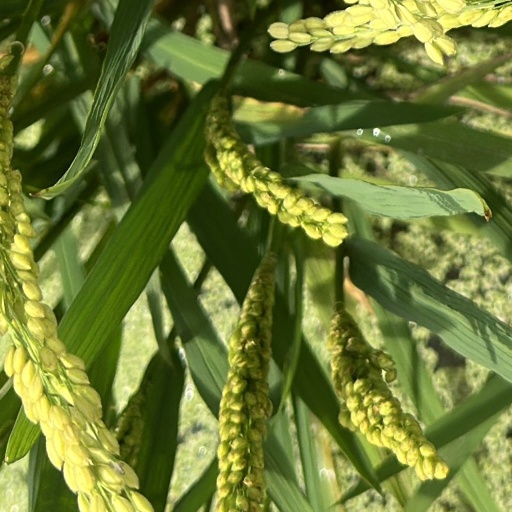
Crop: rice